2013 Boston Marathon

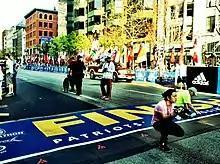
The 2012 finish line on Boylston Street

The marathon distance is officially long as sanctioned by World Athletics (IAAF). The Boston Marathon course has been the same since the inaugural race in 1897. The start is in the town of Hopkinton and the first are downhill through Ashland and into the city of Framingham. Leaving Framingham, the runners enter the town of Natick, before passing through the 'Scream Tunnel' at mile 12. This area is filled with a 'tunnel' of young women from the nearby Wellesley College who request kisses from runners, a tradition that has been in place for more than 100 years. At mile 15, there is a large downhill section, followed by a climb at mile 16 crossing the Yankee Division Highway. The runners take a right turn onto Commonwealth Avenue in Newton before starting the first of the four 'Newton Hills'.